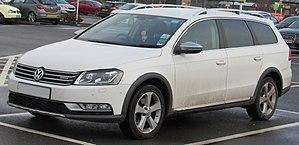
La Volkswagen Passat est une automobile familiale routière à cinq places du constructeur allemand Volkswagen. Son nom vient de l'allemand « Passat », qui signifie « alizée ».